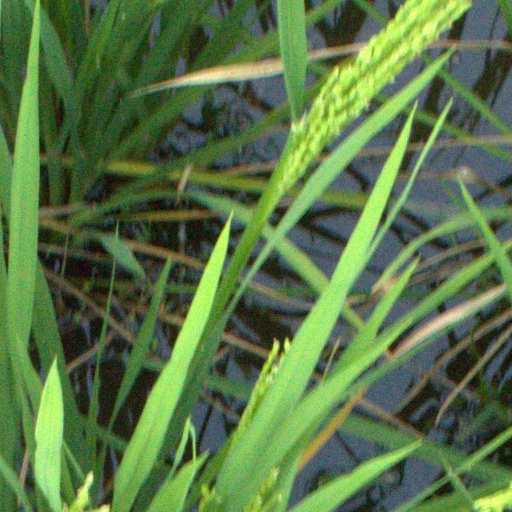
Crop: rice